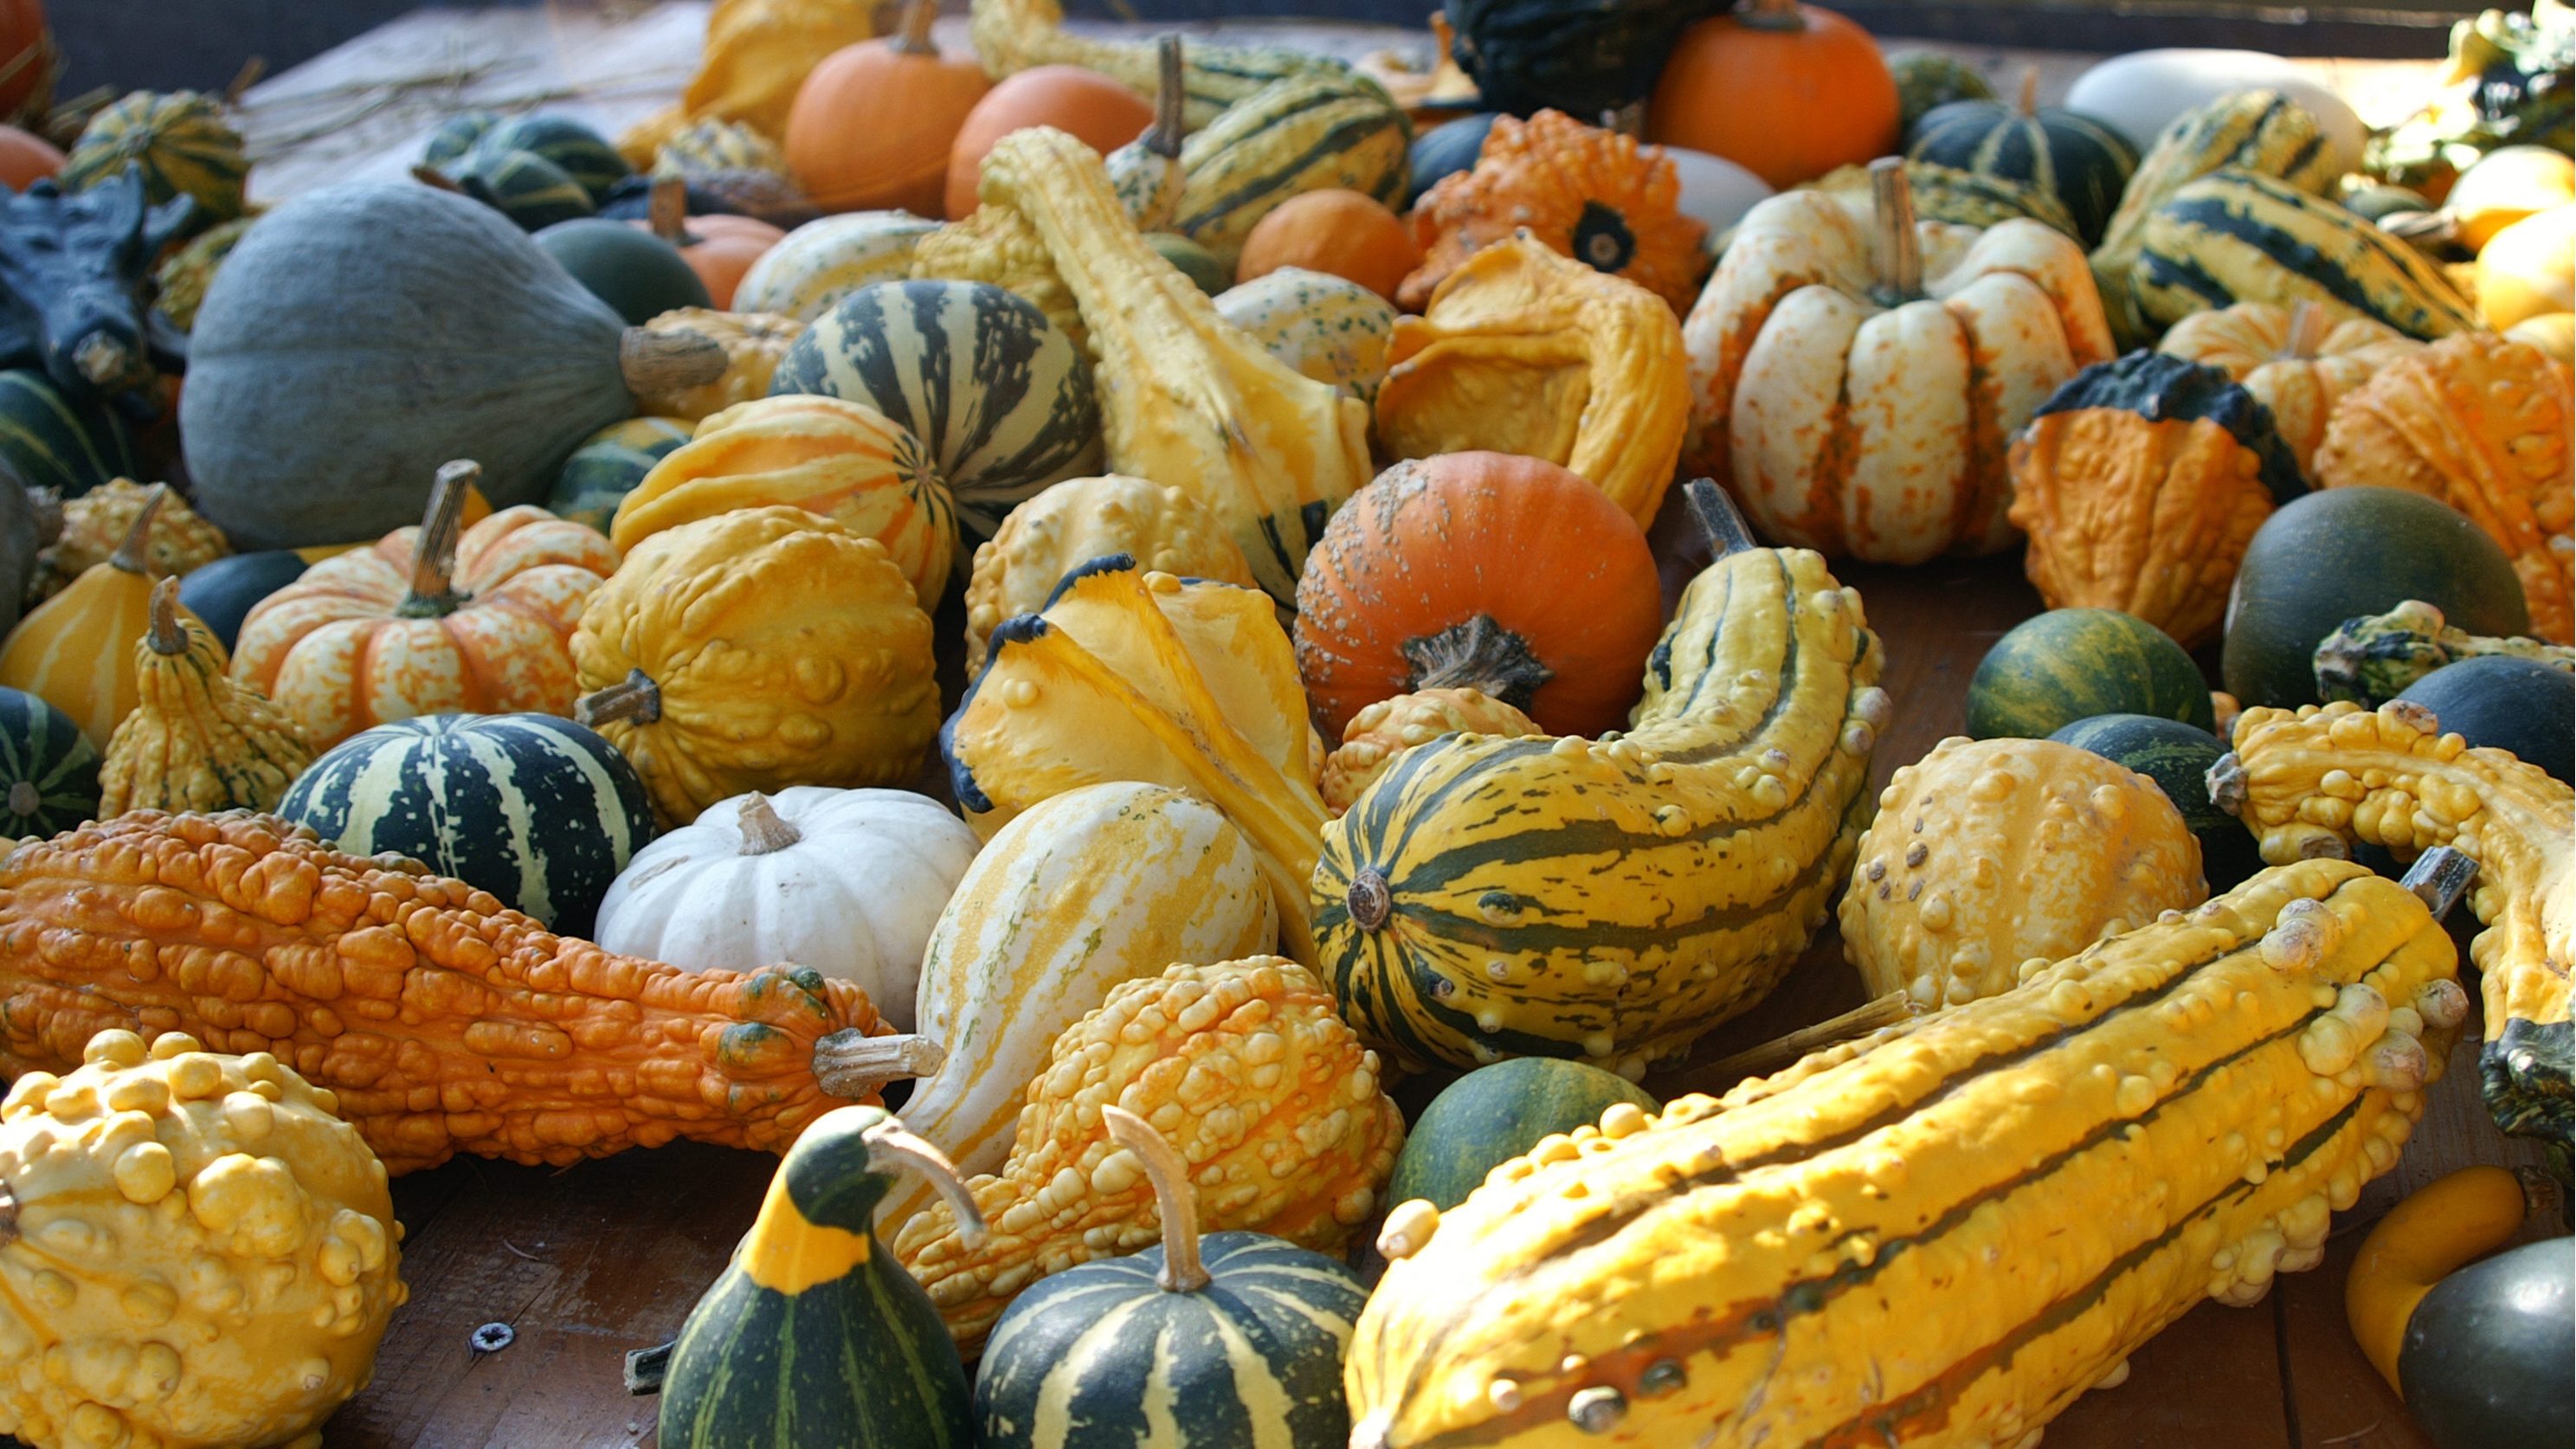
plant, fruit, flower, orange, food, green, produce, vegetable, autumn, pumpkin, market, yellow, gourd, calabaza, carving, pumpkins, cucurbita, flowering plant, winter squash, land plant